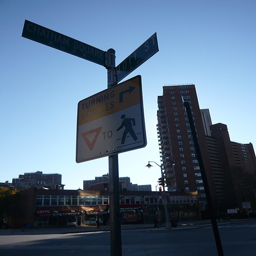
Street sign above warning sign on pole in urban setting.
Various traffic signs with a building in the background.
a yield to pedestrian street sign in the city
A pole with various traffic signs, in the city.
Some street signs on the side of the road.